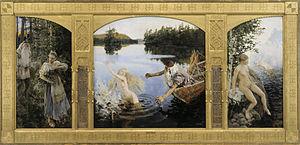
Aïno est un personnage de l'épopée nationale finlandaise le Kalevala.
Le Kalevala est une épopée composée au XIXᵉ siècle par Elias Lönnrot, folkloriste et médecin, sur la base de poésies populaires de la mythologie finnoise transmises oralement. Il est considéré comme l'épopée nationale finlandaise et compte parmi les plus importantes œuvres en langue finnoise. Une première version, publiée en 1835, fut suivie en 1849 d'une édition considérablement augmentée qui comprend environ 23 000 vers. Le Kalevala est une sorte de patchwork, obtenu par l'assemblage de poèmes populaires authentiques recueillis entre 1834 et 1847 dans les campagnes finlandaises, notamment en Carélie. Ce poème représente la pierre angulaire de l'identité nationale finlandaise. Cette épopée a influencé bon nombre d'artistes finlandais et, de par sa traduction en 51 langues, est mondialement connue.